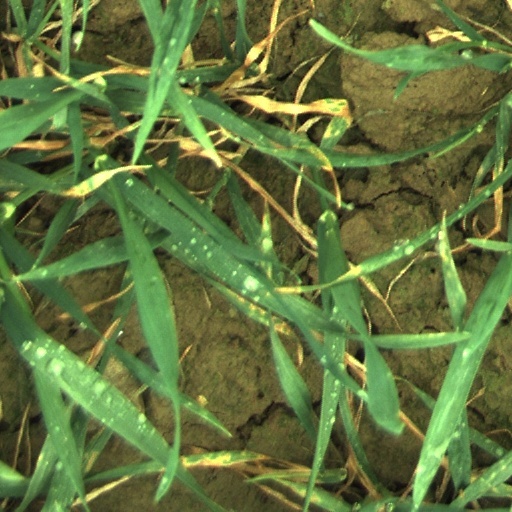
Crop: wheat